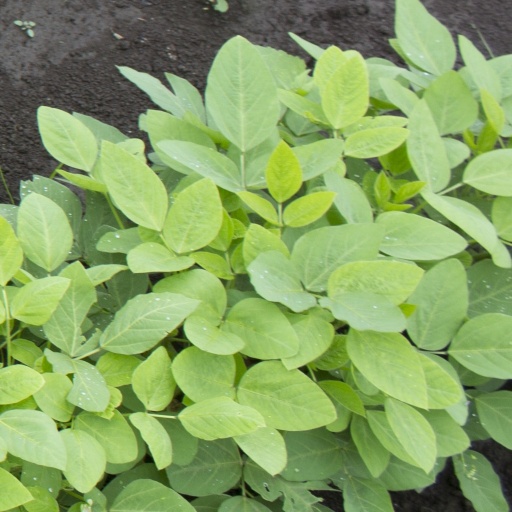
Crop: soybean